List of New York City Subway terminals

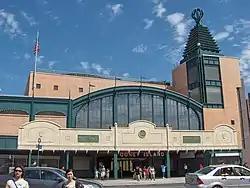
Coney Island–Stillwell Avenue

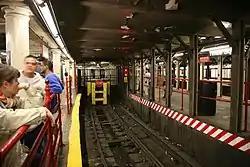
Bumper block at the end of the 42nd Street Shuttle tracks in Times Square station

In the New York City Subway there are three types of terminal stations: